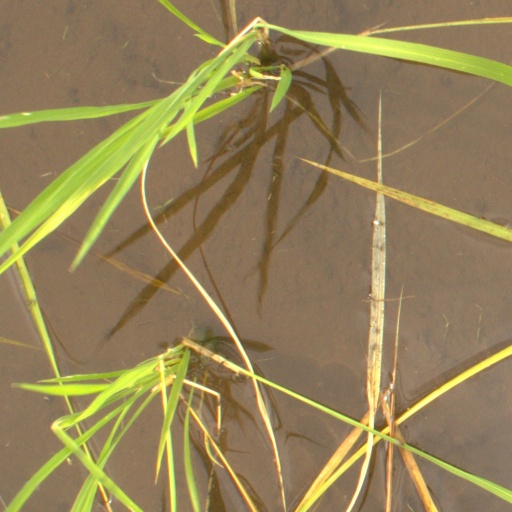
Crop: rice